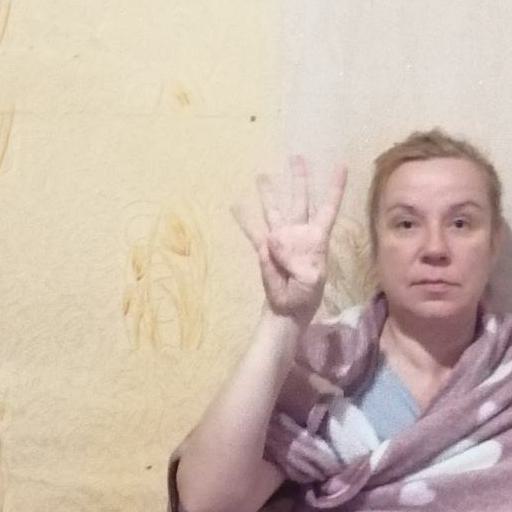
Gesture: four